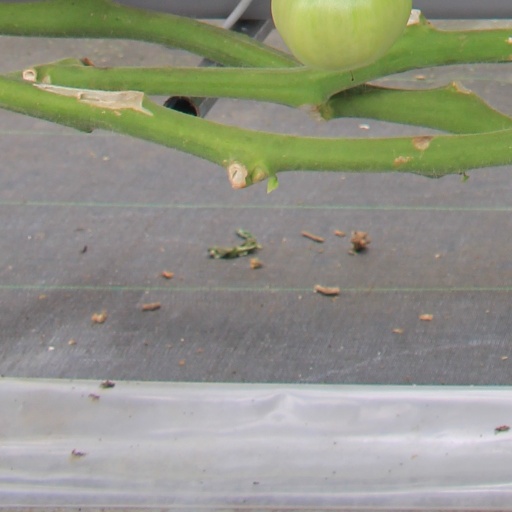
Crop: tomato